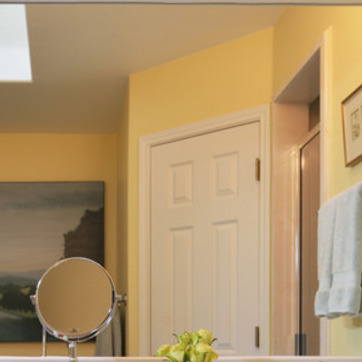
Material: mirror